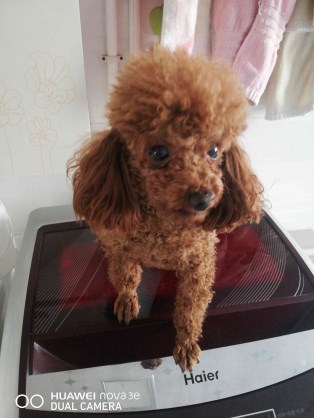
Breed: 7449-n000128-teddy